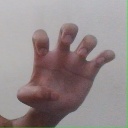
अक्षर: झ